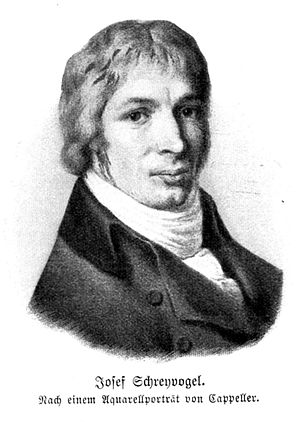
Joseph Schreyvogel
Joseph Schreyvogel var en østrigsk dramaturg, der skrev under pseudonymerne Thomas West og Karl August West.